Funk

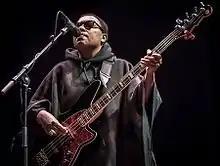
Me'shell Ndegeocello playing electric bass

Prince formed the Time, originally conceived as an opening act for him and based on his "Minneapolis sound", a hybrid mixture of funk, R&B, rock, pop and new wave. Eventually, the band went on to define their own style of stripped-down funk based on tight musicianship and sexual themes.